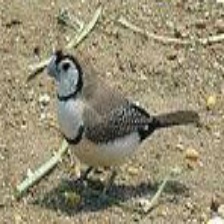
Species: DOUBLE BARRED FINCH
Scientific name: TAENIOPYGIA BICHENOVII
ImageNet parent category: house_finch